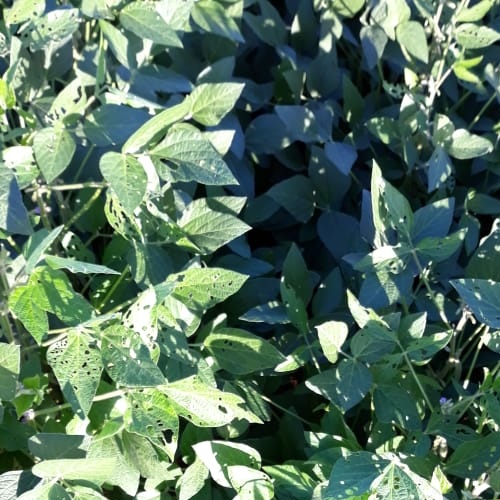
Label: Caterpillar